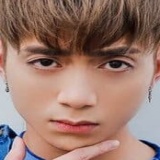
ca sĩ Soobin